Malpaso Dam

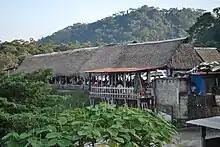
Restaurants next to the reservoir at the Chiapas bridge

The creation of the dam and later infrastructure projects has allowed for the development of an ecotourism industry in the area. Most of the reservoir is within the El Ocote Biosphere Reserve, an area of tall growth rainforest. This is one of the most important in southern Mexico due to the size and biological diversity. The federal government has invested in the development of ecotourism in the area such as Jun Jnopbentik, which is administered by eight local ejido organizations. Another attraction connected to the reservoir’s river system is the La Venta Canyon, which is part of the La Venta River that feeds the reservoir and also part of the El Ocote Reserve. Next to the Chiapas Bridge, part of a major federal highway that was built in the area since the dam was constructed, there is an ecotourism center which offers boat tours, hiking, horseback riding and camping, along with a number of restaurants for passers-by featuring fish from the area.